Pyrenees (Victoria)

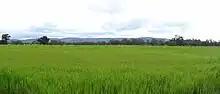
The Pyrenees ranges, as seen from Avoca

The explorer and surveyor Thomas Mitchell was the first European recorded to have travelled through the district on his 1836 journey of exploration. The ranges reminded him of the Pyrenees in Europe where he had served as an army officer, hence the name he gave them. He found the area more temperate in climate and better watered than inland New South Wales, and he encouraged settlers to take up land in the region he described as "Australia Felix".